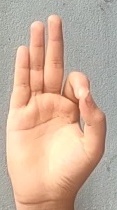
ASL sign: F